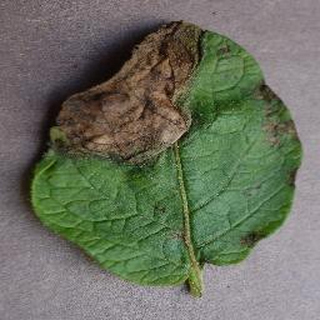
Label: potato_late_blight